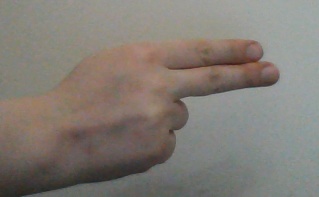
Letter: ain